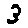
Label: 3